Scissor grinder

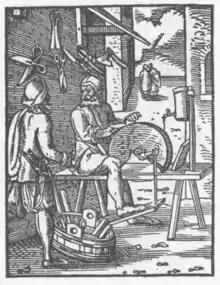
Scissors and knife grinder, c. 1568 (woodcut from Jost Amman's "Ständebuch")

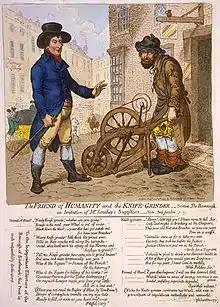
Caricature of a gentleman and a poor scissors grinder with his cart in front of a pub in London. Drawing by James Gillray, 1797

A scissor grinder (German: "Scherenschleifer"), sometimes also scissor and knife grinder or knife and scissor grinder, for short also knife grinder, is a craftsman who sharpens and repairs blunt knives, scissors and other cutting tools. It is an apprenticeship profession that nevertheless requires much experience.